Stadio Olimpico

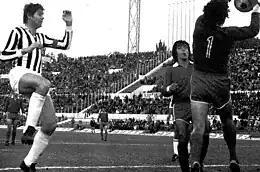

Juventus FC, runner-up in the 1972–73 European Cup, was invited to represent UEFA in the 1973 Intercontinental Cup against the Argentine CA Independiente after European champions AFC Ajax refused to participate in the tournament. Since both teams' schedules were too full for a two-leg match, the Italian football federation suggested a one-off game at the neutral Olimpico; both clubs agreed.